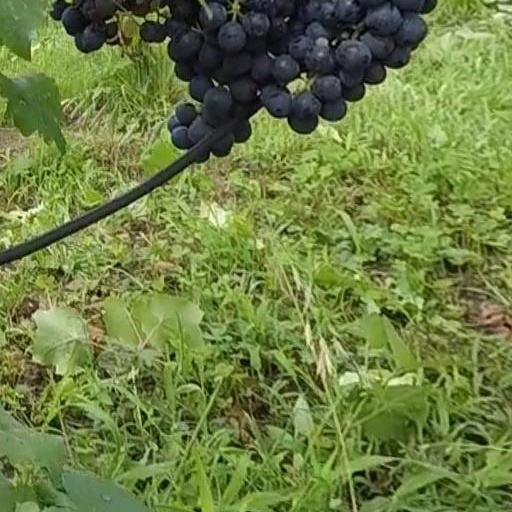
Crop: grape